Yellow-tufted honeyeater

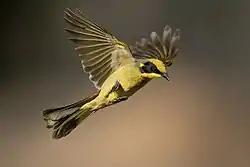
Yellow-tufted honeyeater near Lithgow, New South Wales

The yellow-tufted honeyeater (Lichenostomus melanops) is a passerine bird found in the south-east ranges of Australia. A predominantly black and yellow honeyeater, it is split into four subspecies.